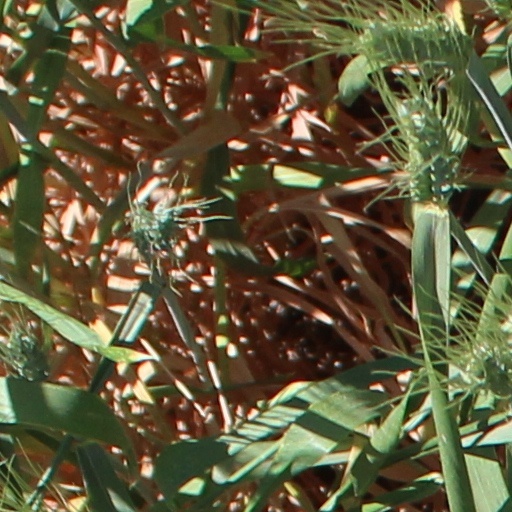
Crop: wheat